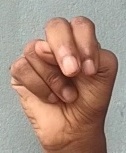
ASL sign: N